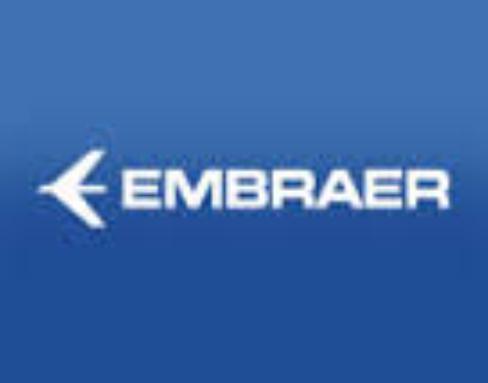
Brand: Embraer
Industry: Transportation